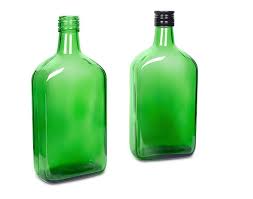
Label: glass